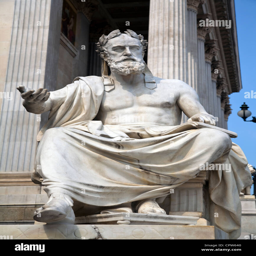
statue of historian outside the parliament building